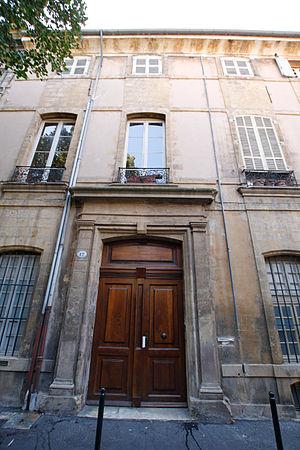
Hôtel de Simiane, dit aussi hôtel de Grignan-Simiane, 17 rue Goyrand, Aix-en-Provence, (France).
Cet article recense les monuments historiques de la ville d'Aix-en-Provence.
L'hôtel de Simiane est un hôtel particulier situé à Aix-en-Provence.
Pauline Adhémar de Monteil de Grignan, par son mariage marquise de Simiane, née à Paris en 1674, morte à Aix-en-Provence le 3 juillet 1737, est la fille de Françoise de Sévigné, comtesse de Grignan, elle-même la fille de Mᵐᵉ de Sévigné qui était la petite fille de sainte Jeanne de Chantal, fondatrice de l'Ordre de la Visitation. Pauline de Simiane joue un rôle important dans l'édition des lettres de sa grand-mère.